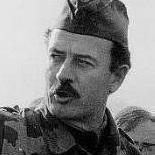
Age: 38